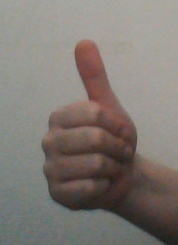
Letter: aleff